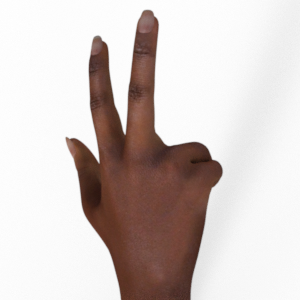
Label: scissors